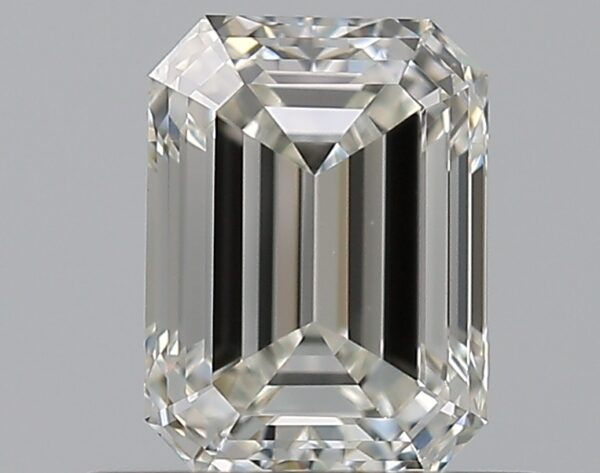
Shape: emerald
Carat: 0.7
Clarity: VS1
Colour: H
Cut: EX
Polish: EX
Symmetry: EX
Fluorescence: N
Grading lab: GIA
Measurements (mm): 5.83 x 4.29 x 2.97